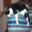
Label: cat